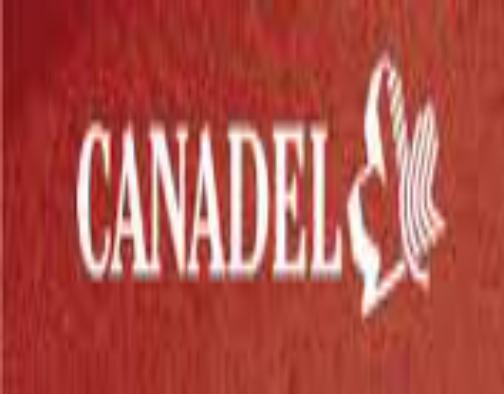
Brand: canadel
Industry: Necessities